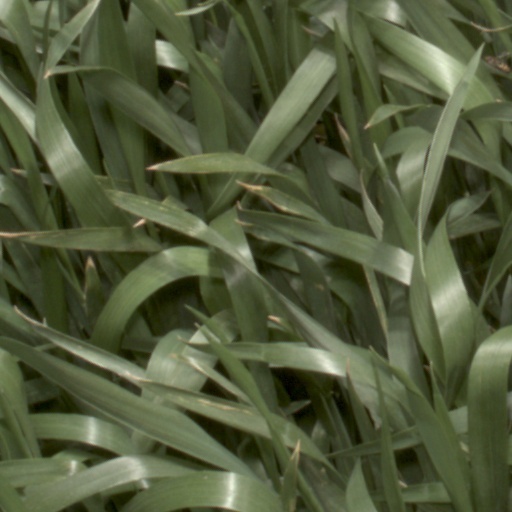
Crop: wheat